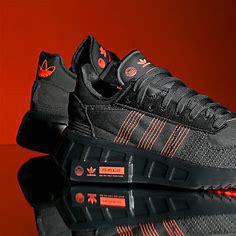
Brand: Adidas
Model: Geodiver Primeblue